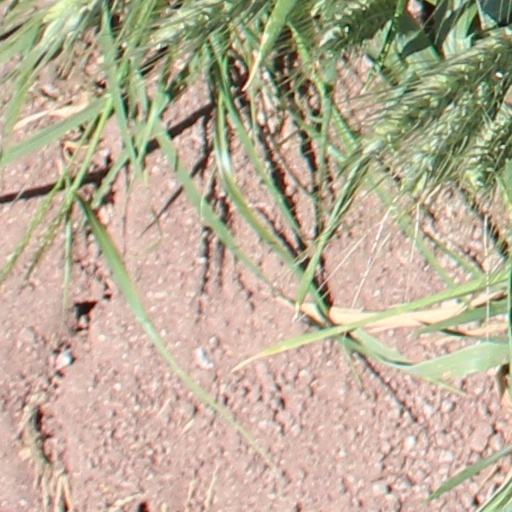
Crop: wheat